Mandāravā

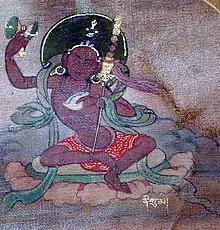
Niguma, 11th century dakini and co-founder of the Shangpa Kagyu school of Vajrayana Buddhism

It was during a spiritual retreat with many of the women she converted to Buddhism, that Mandarava and her retinue met Padmasambhava.